USS Augusta (CA-31)

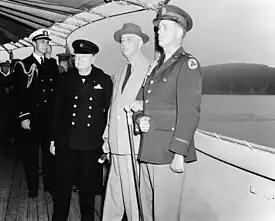
FDR and Churchill on "Augusta"

On 9 August, Prime Minister Churchill arrived at Argentia aboard "Prince of Wales", the arrival of the battleship being viewed by the President and his party; Churchill visited the President at 1100 that day, and lunched with him in his cabin. Admiral King entertained members of the respective staffs at a luncheon in his cabin. The heavy cruiser also embarked Harry Hopkins, who had come across from England on board "Prince of Wales". The Prime Minister later dined with the President, and ultimately left "Augusta" at 2345.